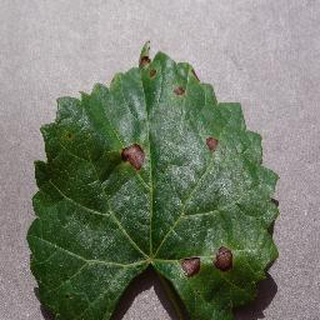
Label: grape_black_rot